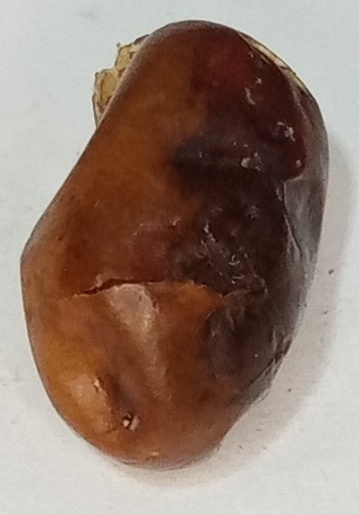
Variety: fasli-toto
Size: large
Grade: grade-1